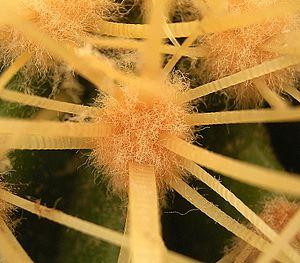
En botanique, l'aréole est un signe distinctif des Cactaceae qui les différencie des autres familles.